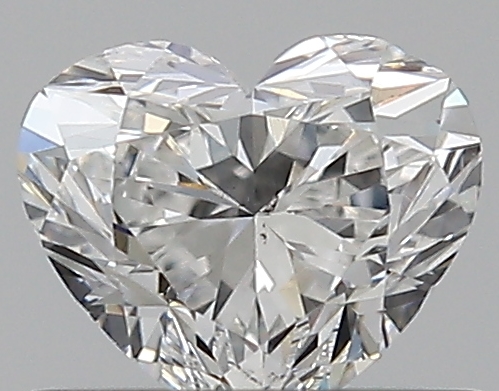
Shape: heart
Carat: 0.5
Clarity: VS2
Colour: F
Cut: EX
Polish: VG
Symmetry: VG
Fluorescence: M
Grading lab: GIA
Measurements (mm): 4.67 x 5.51 x 3.25